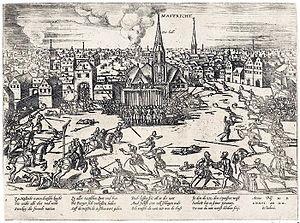
Maastricht est une ville des Pays-Bas, située dans le sud de la province du Limbourg dont elle est le chef-lieu. Anciennement, en français, la ville était appelée Maëstricht ou Maestricht et, en espagnol, Mastrique.